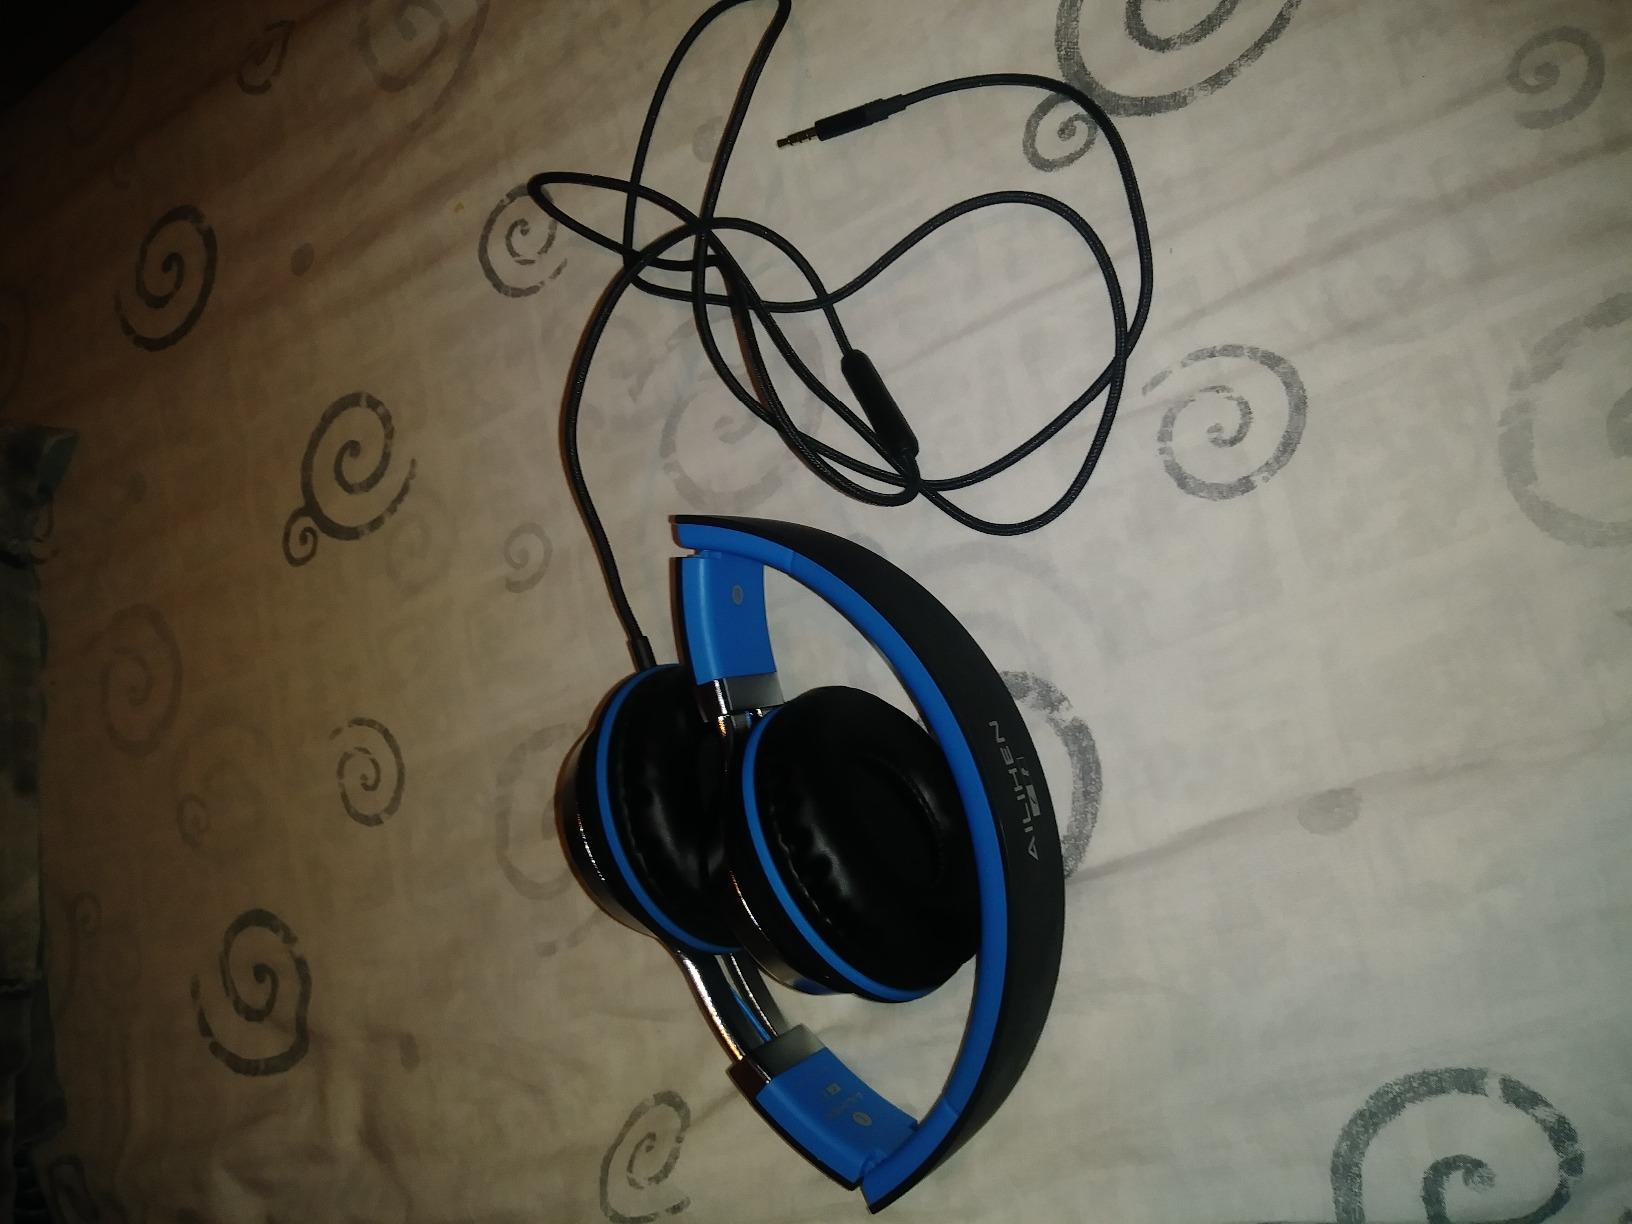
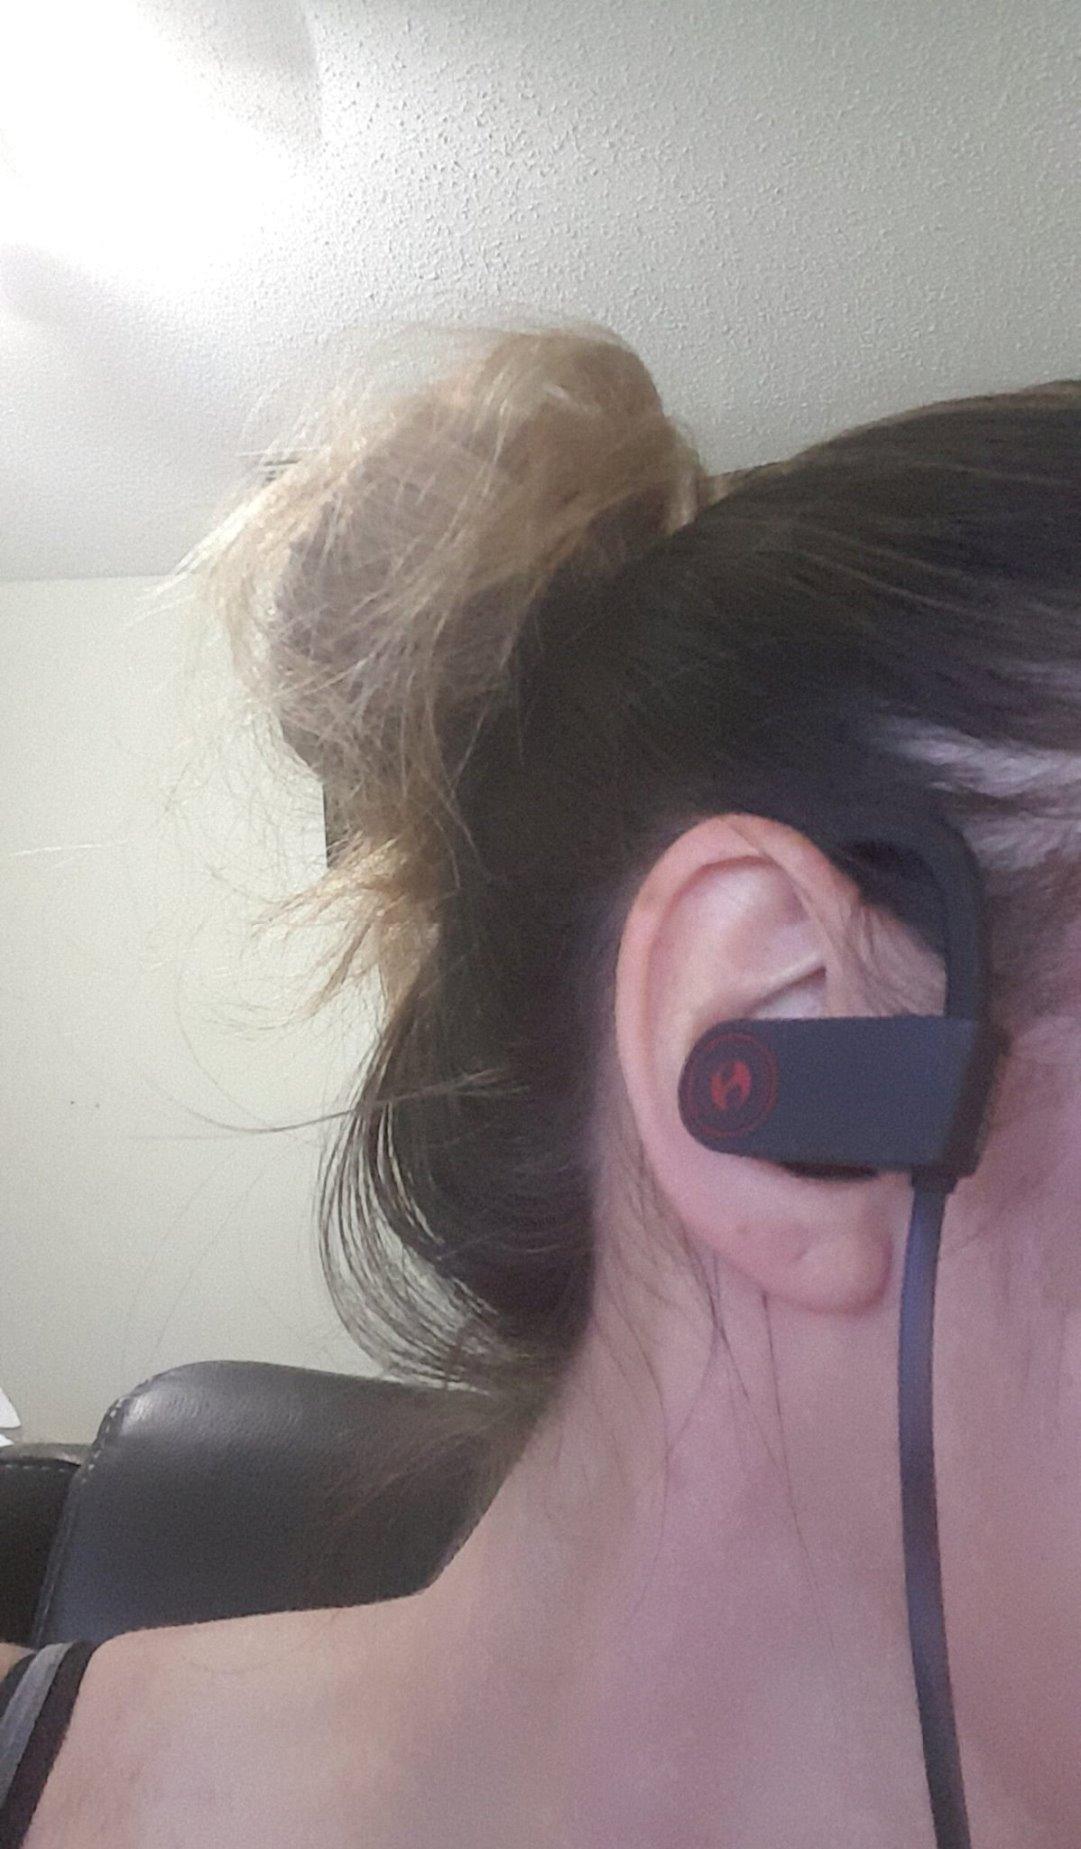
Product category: headphones
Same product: no